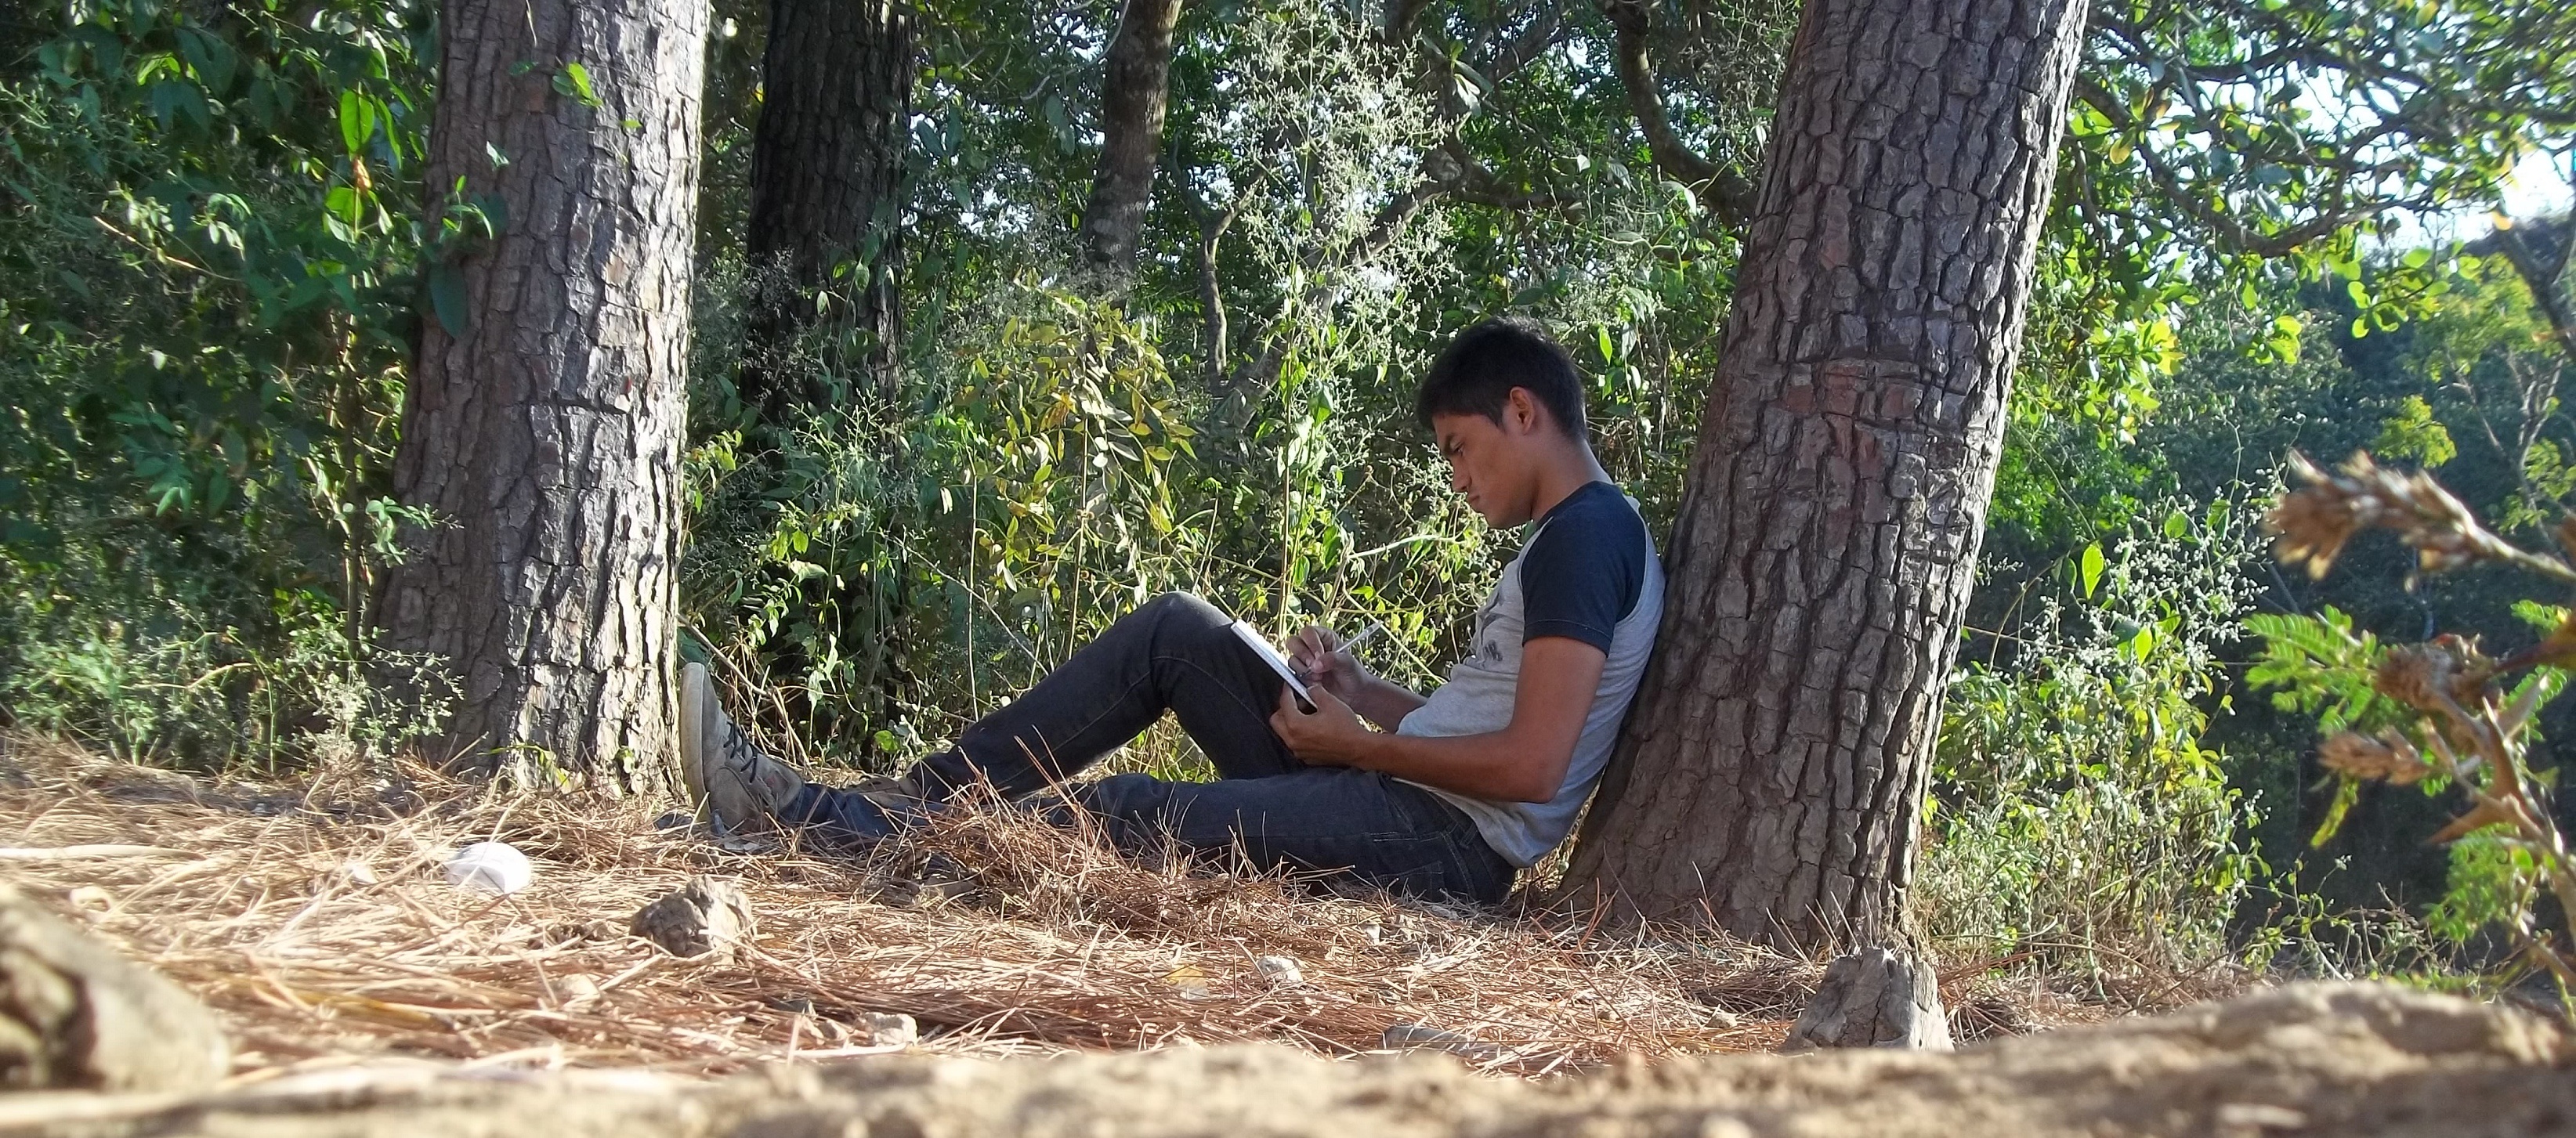
writing, man, tree, nature, forest, wilderness, people, trail, thinking, love, jungle, writer, earth, happy, feel, woodland, habitat, lover, communion, poet, feeling, surprise, remembering, poetry, in love, natural environment, feelings of man, live happily